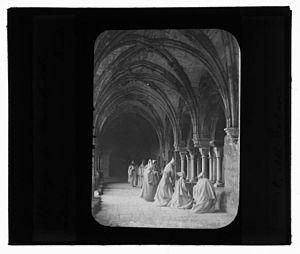
Abbaye Sainte-Marie de Fontfroide à Narbonne (Aude). Entre 1858 et 1907. Vue d'un groupe de moines à l'intérieure du cloître de l'abbaye. Au premier plan rangée de moines, vue de dos, regards vers extérieur, costumes religieux, cape,
L’abbaye de Fontfroide est une abbaye cistercienne située sur le territoire de la commune de Narbonne, dans le département de l'Aude en France. Initialement abbaye bénédictine, elle est intégrée à l'ordre cistercien entre 1144 et 1145. Dans la seconde moitié du XIIᵉ siècle, elle reçoit d'importants dons en terres d'Ermengarde de Narbonne, puis au milieu du XIIIᵉ siècle, d'importants dons en terres et en nature d'Olivier de Termes qui lui permettent de réaliser de nouvelles constructions. Pendant la croisade des Albigeois, elle fut le fer de lance de l'orthodoxie catholique. Au XIVᵉ siècle, l'un de ses abbés, Jacques Fournier, est élu pape sous le nom de Benoît XII. L'abbaye est classée à partir de 1862 au titre des monuments historiques. Aujourd'hui, l'abbaye de Fontfroide est membre de la Charte des abbayes et sites cisterciens d'Europe.